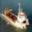
Label: ship